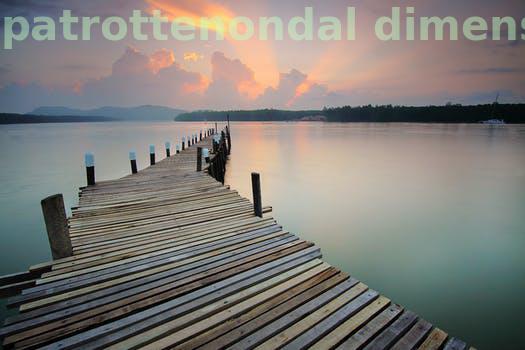
Label: Watermark